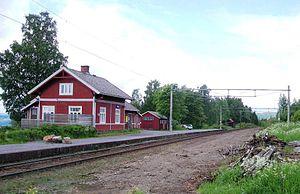
La gare de Bleiken est une gare ferroviaire norvégienne de la Gjøvikbanen, située dans la commune de Gran.